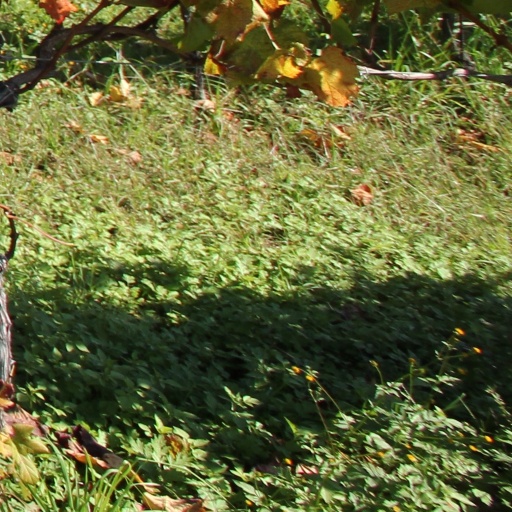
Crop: grape